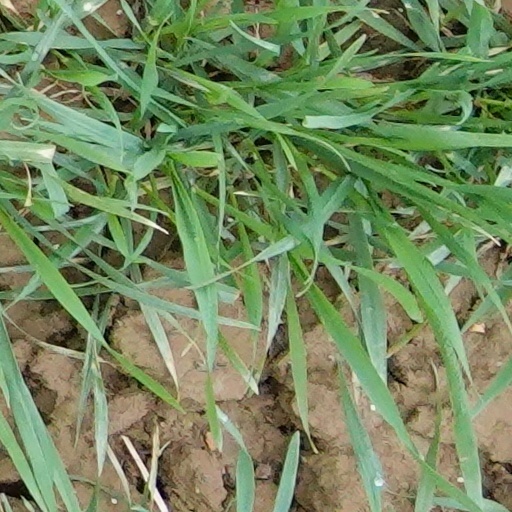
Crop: wheat